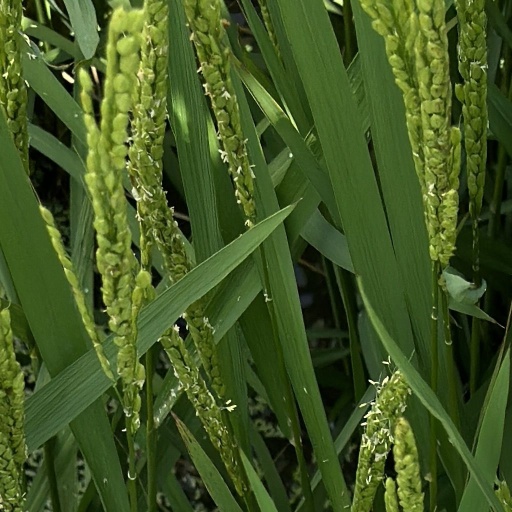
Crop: rice